Paul the Apostle

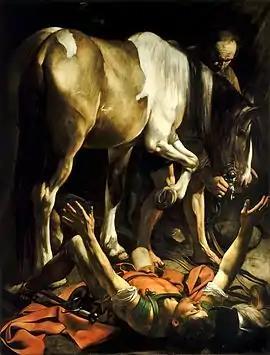
"Conversion on the Way to Damascus", a 1601 portrait by Caravaggio

The two main sources of information that give access to the earliest segments of Paul's career are the Acts of the Apostles and the autobiographical elements of Paul's letters to the early Christian communities. Paul was likely born between the years of 5 BC and 5 AD. The Acts of the Apostles indicates that Paul was a Roman citizen by birth, but Helmut Koester took issue with the evidence presented by the text. Some have suggested that Paul's ancestors may have been freedmen from among the thousands of Jews whom Pompey took as slaves in 63 BC, which would explain how he was born into Roman citizenship, as slaves of Roman citizens gained citizenship upon emancipation.